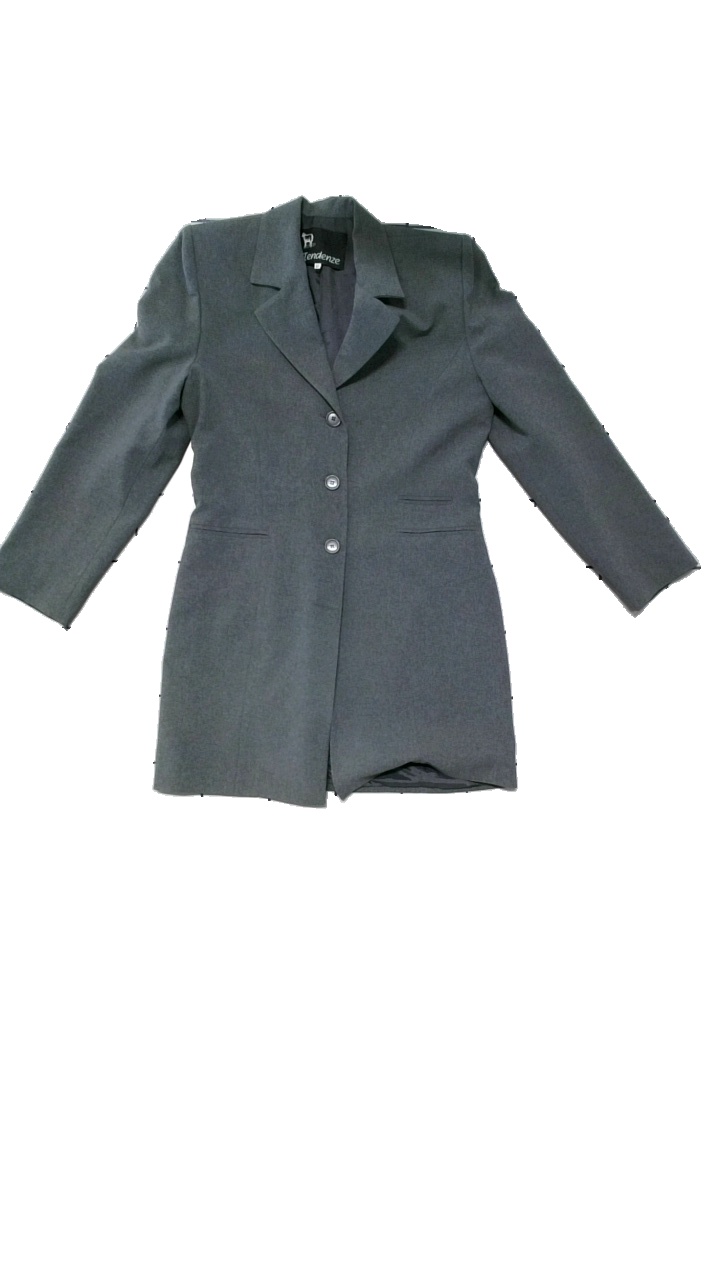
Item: Blazer (Ladies)
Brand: Tendenze
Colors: Grey
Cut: Long
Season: All
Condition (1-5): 3
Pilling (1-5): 5
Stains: Minor
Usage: Reuse
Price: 50-100